De novo domestication

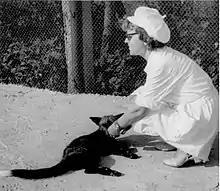
Lyudmila Trut with a domesticated silver fox, 1974

The "de novo" domestication of animals has less scientific traction than that of plants, but one notable project is that undertaken by the Russian Institute of Cytology and Genetics to domesticate the fox. This project aimed to study the theory of evolution and domestication syndrome by attempting the domestication of foxes, but was not primarily aimed at providing a new domesticated animal. "De novo" domestication of fish, either in the ornamental aquarium trade or for the purposes of pisciculture is also ongoing.